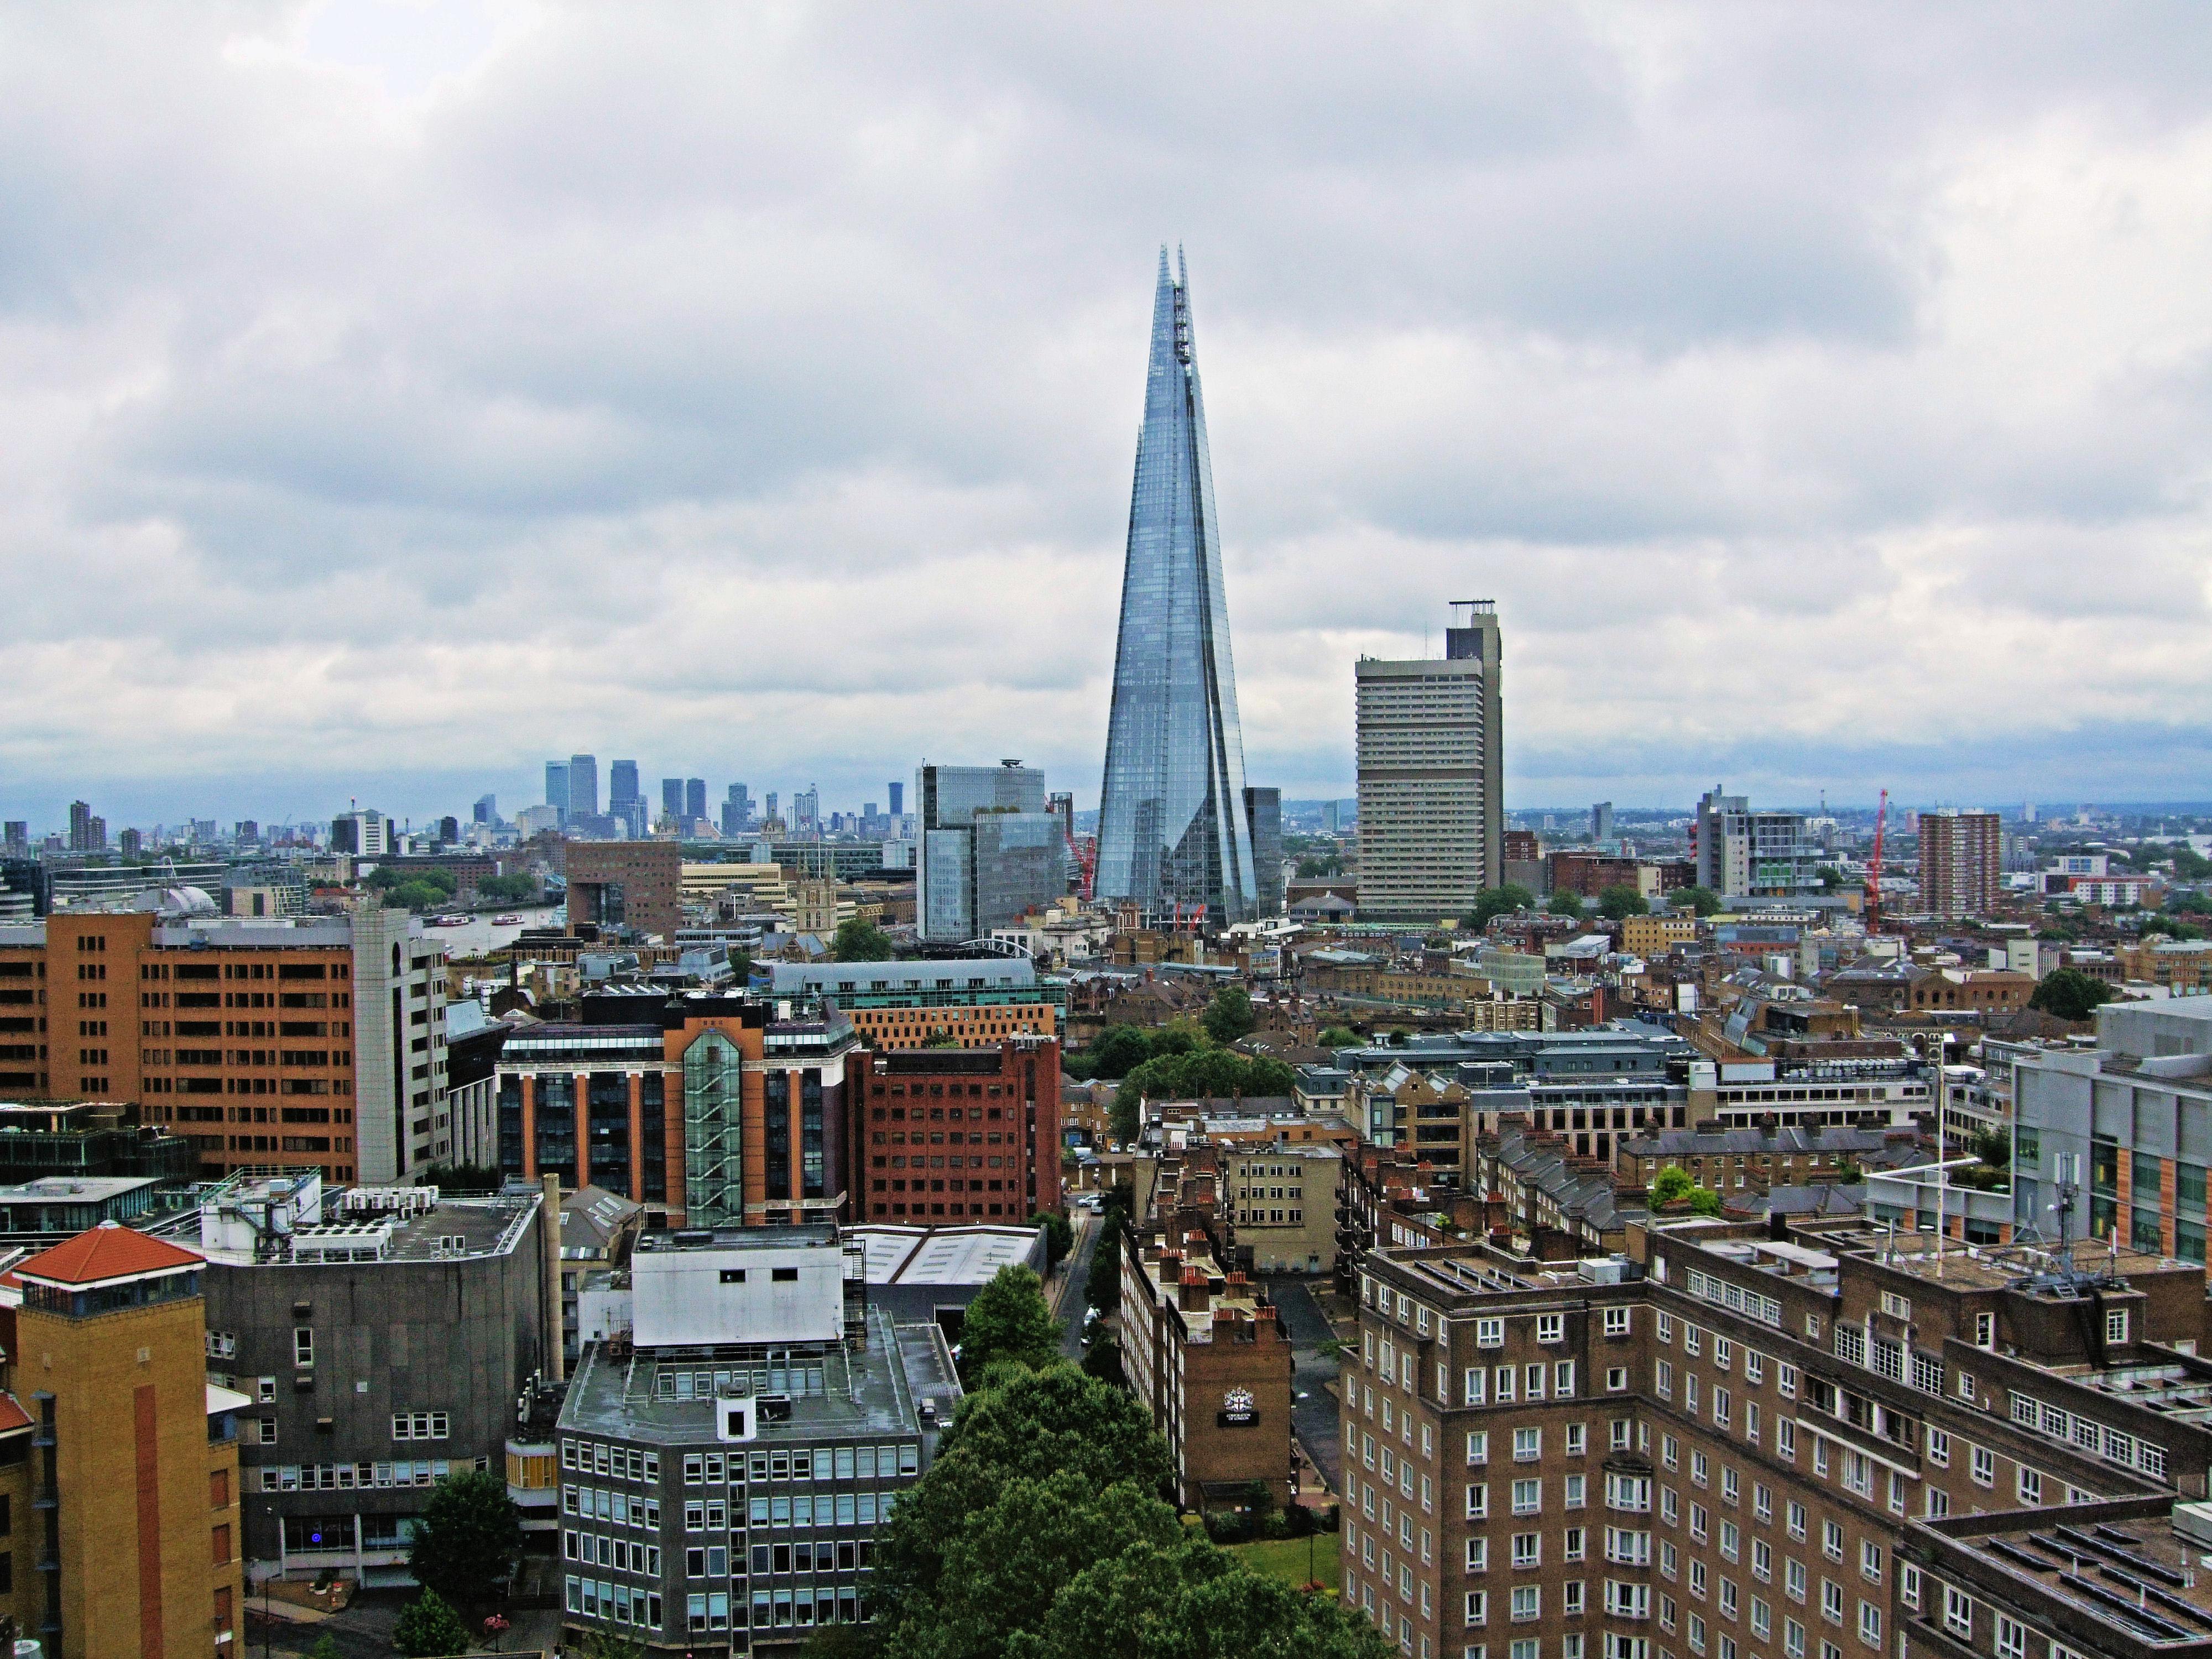
a view of the skyline
Relation: Visible, Meta